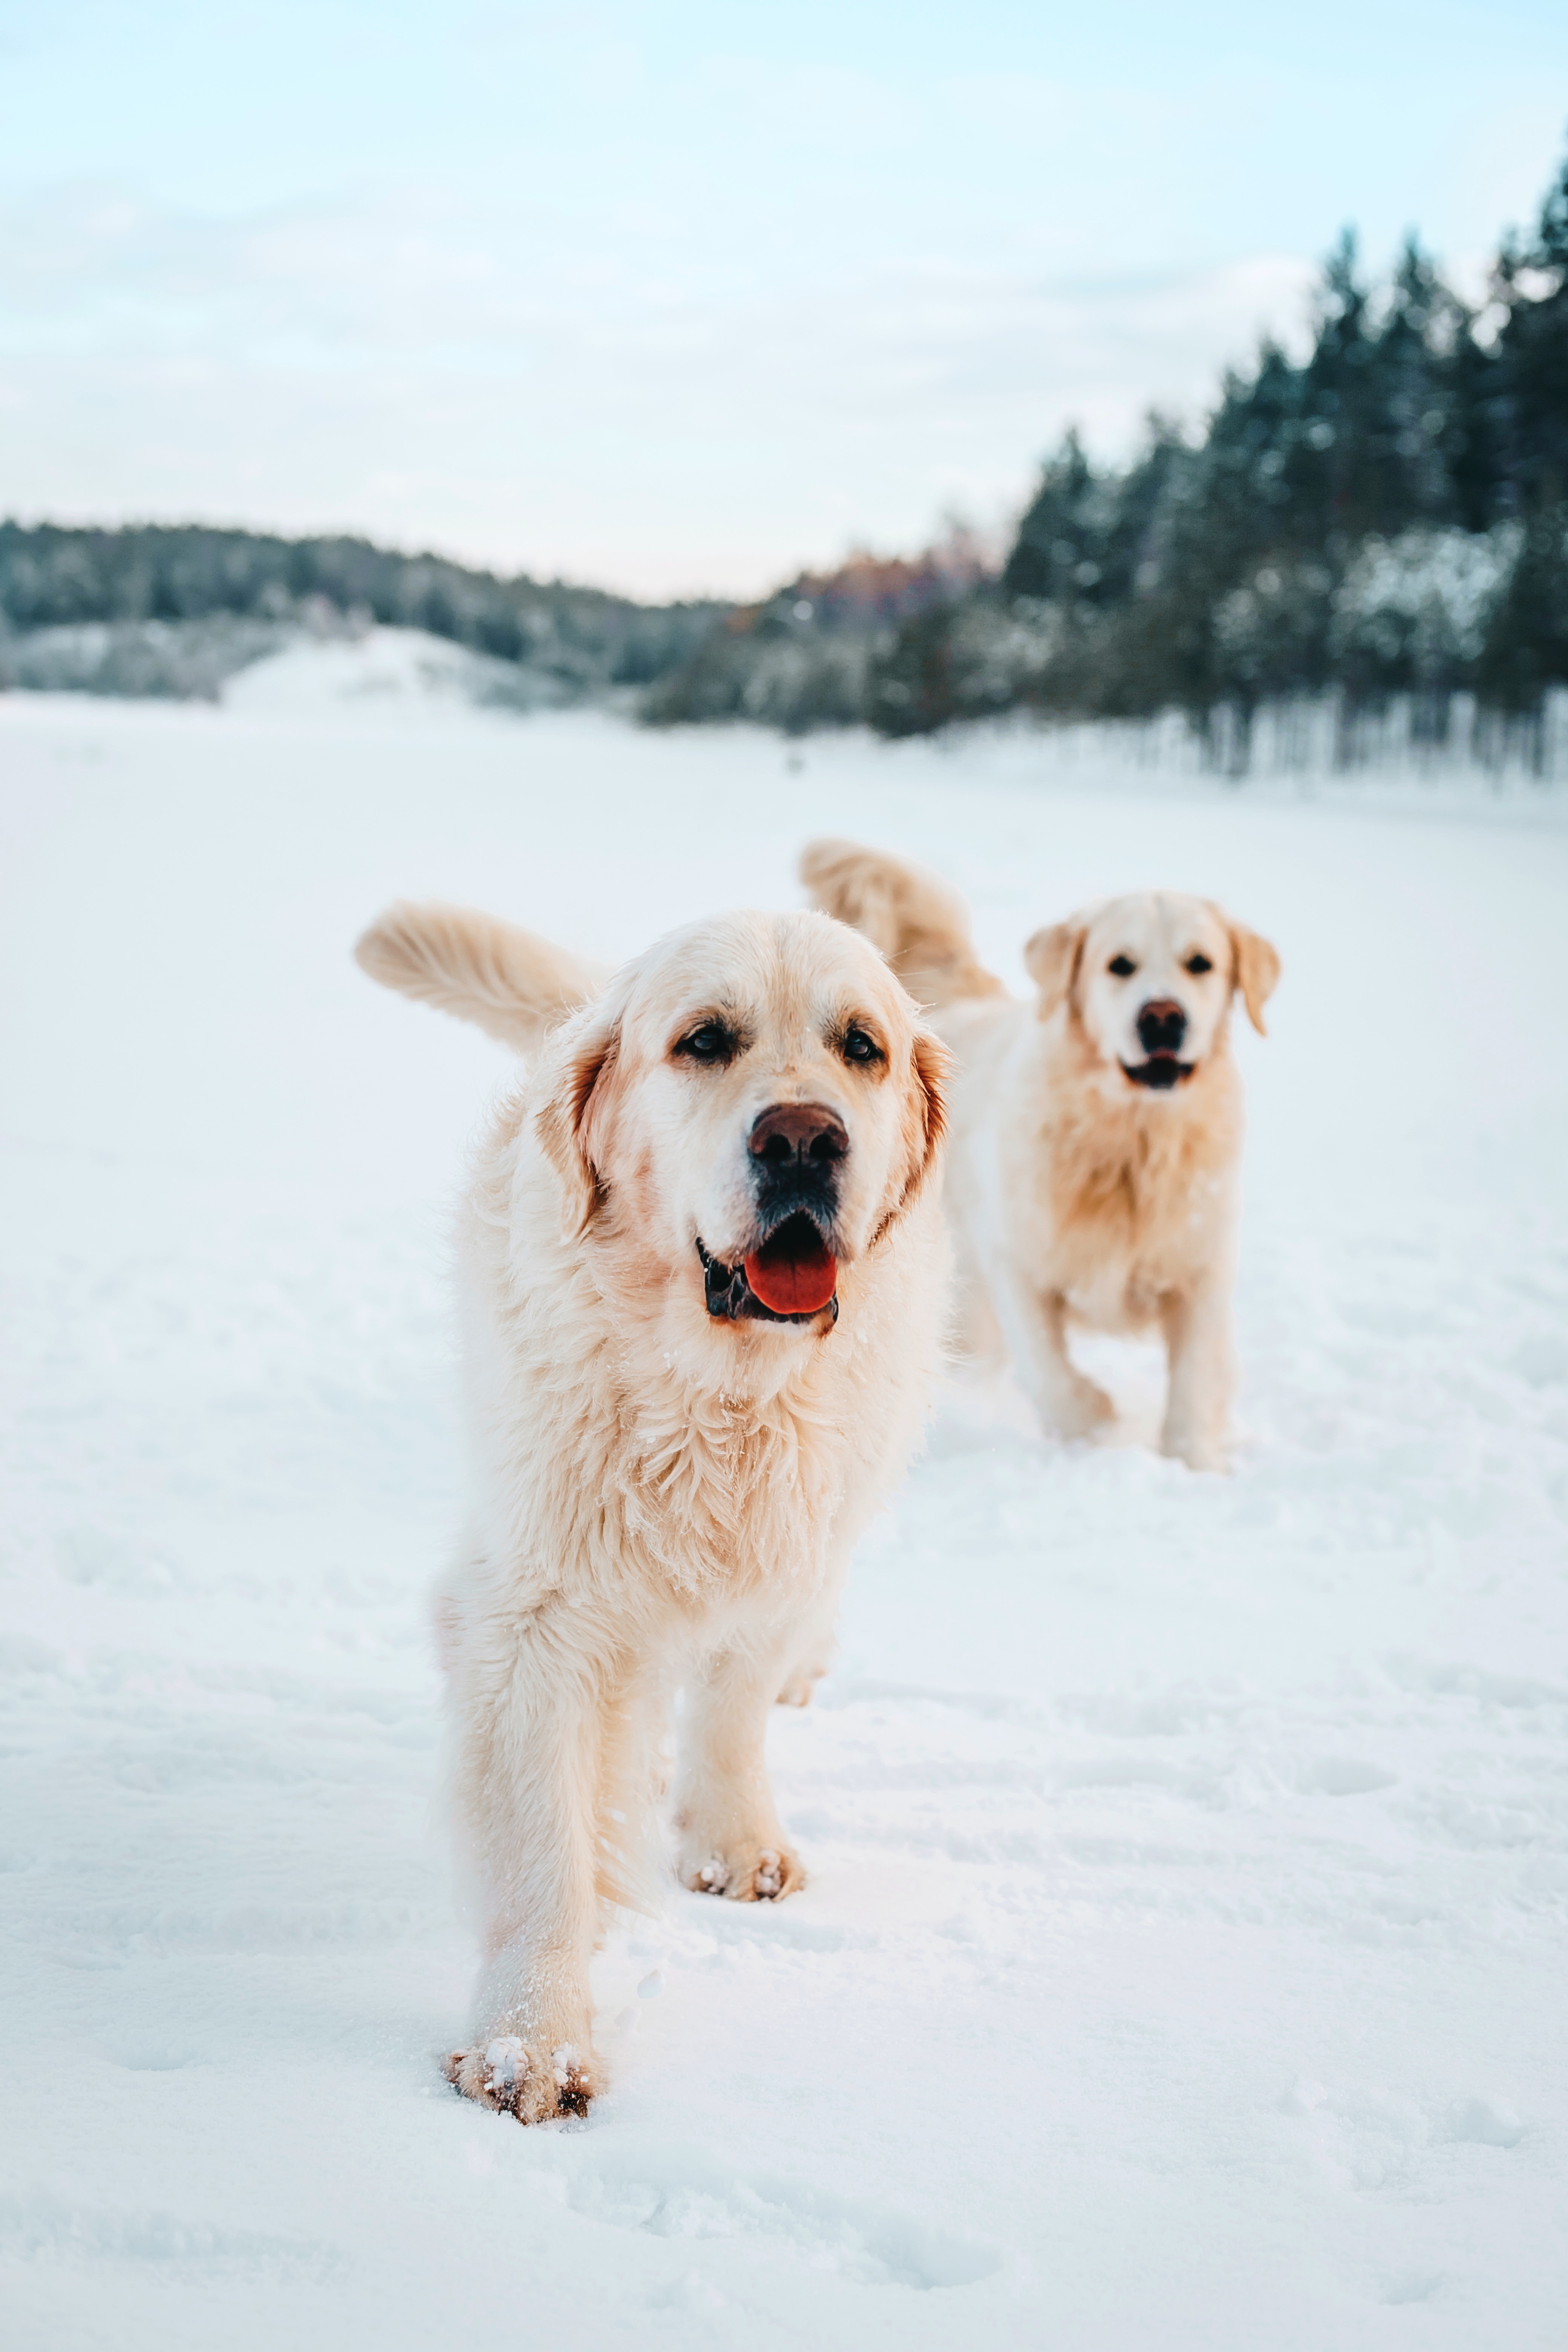
dog, snow, sky, dog breed, carnivore, companion dog, water, winter, canidae, freezing, tree, sporting group, retriever, working dog, polar ice cap, happy, ice cap